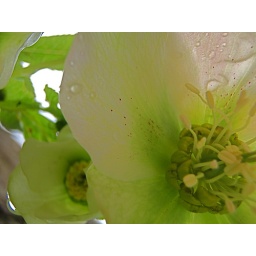
another shot, love the green in the flower and the creamy white